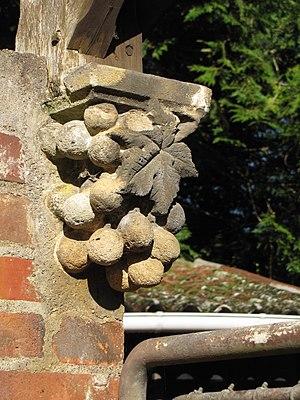
Malicorne, Yonne, région Bourgogne, France.
Malicorne est une ancienne commune française située dans le département de l'Yonne au nord de la Bourgogne en région Bourgogne-Franche-Comté. Elle est devenue le 1ᵉʳ janvier 2016 une commune déléguée de la commune nouvelle de Charny Orée de Puisaye.